In America (novel)

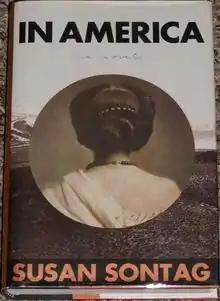
The front cover is illustrated by the ca. 1862 photograph "Woman Seen from the Back".

In America is a 1999 novel by Susan Sontag. It won the U.S. National Book Award for Fiction. It is based on the true story of Polish actress Helena Modjeska (called Maryna Zalewska in the book), her arrival in California in 1876, and her ascendancy to American stardom.